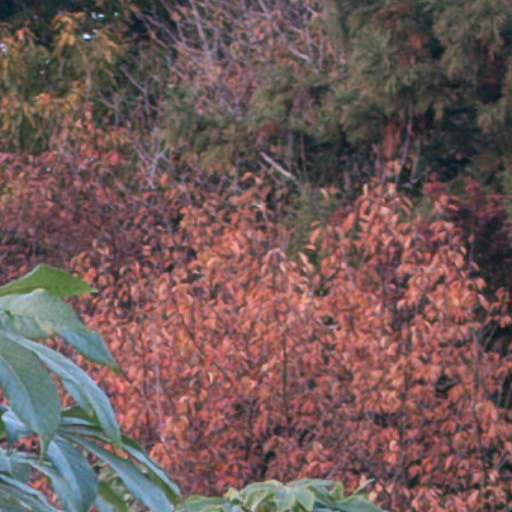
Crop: cassava